History of Karachi

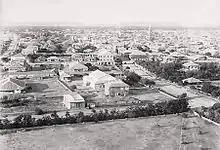
An old image of Karachi from 1889

In AD 711, Muhammad bin Qasim, a commander of the Umayyad dynasty, conquered Sindh and Indus Valley, bringing South Asian societies into contact with Islam, succeeding partly because Raja Dahir was a Hindu king that ruled over a Buddhist majority and that Chach of Alor and his kin were regarded as usurpers of the earlier Buddhist Rai dynasty this view is questioned by those who note the diffuse and blurred nature of Hindu and Buddhist practices in the region, especially that of a royalty to be patrons of both and those who believe that Chach himself may have been a Buddhist. The forces of Muhammad bin Qasim defeated Raja Dahir in alliance with the Jats and other regional governors.